Sky position (RA, Dec in degrees): 235.254, 4.298
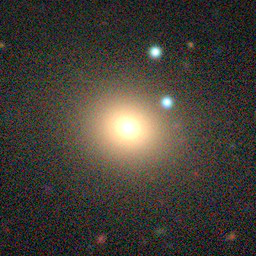
Galaxy morphology: Round Smooth Galaxies